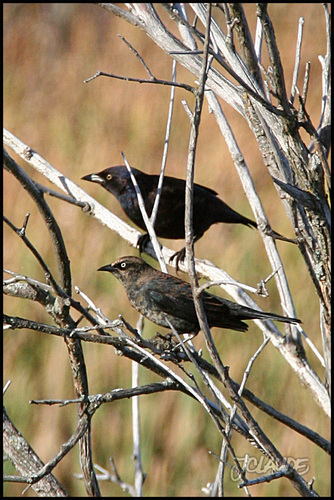
the bird has a small black bill and a yellow eyering.
the bird at the back has a very distinct black color all over, while the bird in front has a lighter brownish black feather.
stout dark brown and black birds with short thick black beaks and piercing light coloured eyes.
bird with brown beak, black tarsus, feet and wings, gray breast and belly with black dots, and the head is proportional to its body sizea medium sized bird that has tones of dark brown with a pointed bill
this particular bird has a black body and black bill with a white patch
this bird has wings that are black and has a yellow bellythese birds have a mottled black and brown body with black tarsus and feet.
this bird is black in color, and has a sharp black beak.
this bird is brown in color, and has a black beak.
Species: Rusty Blackbird